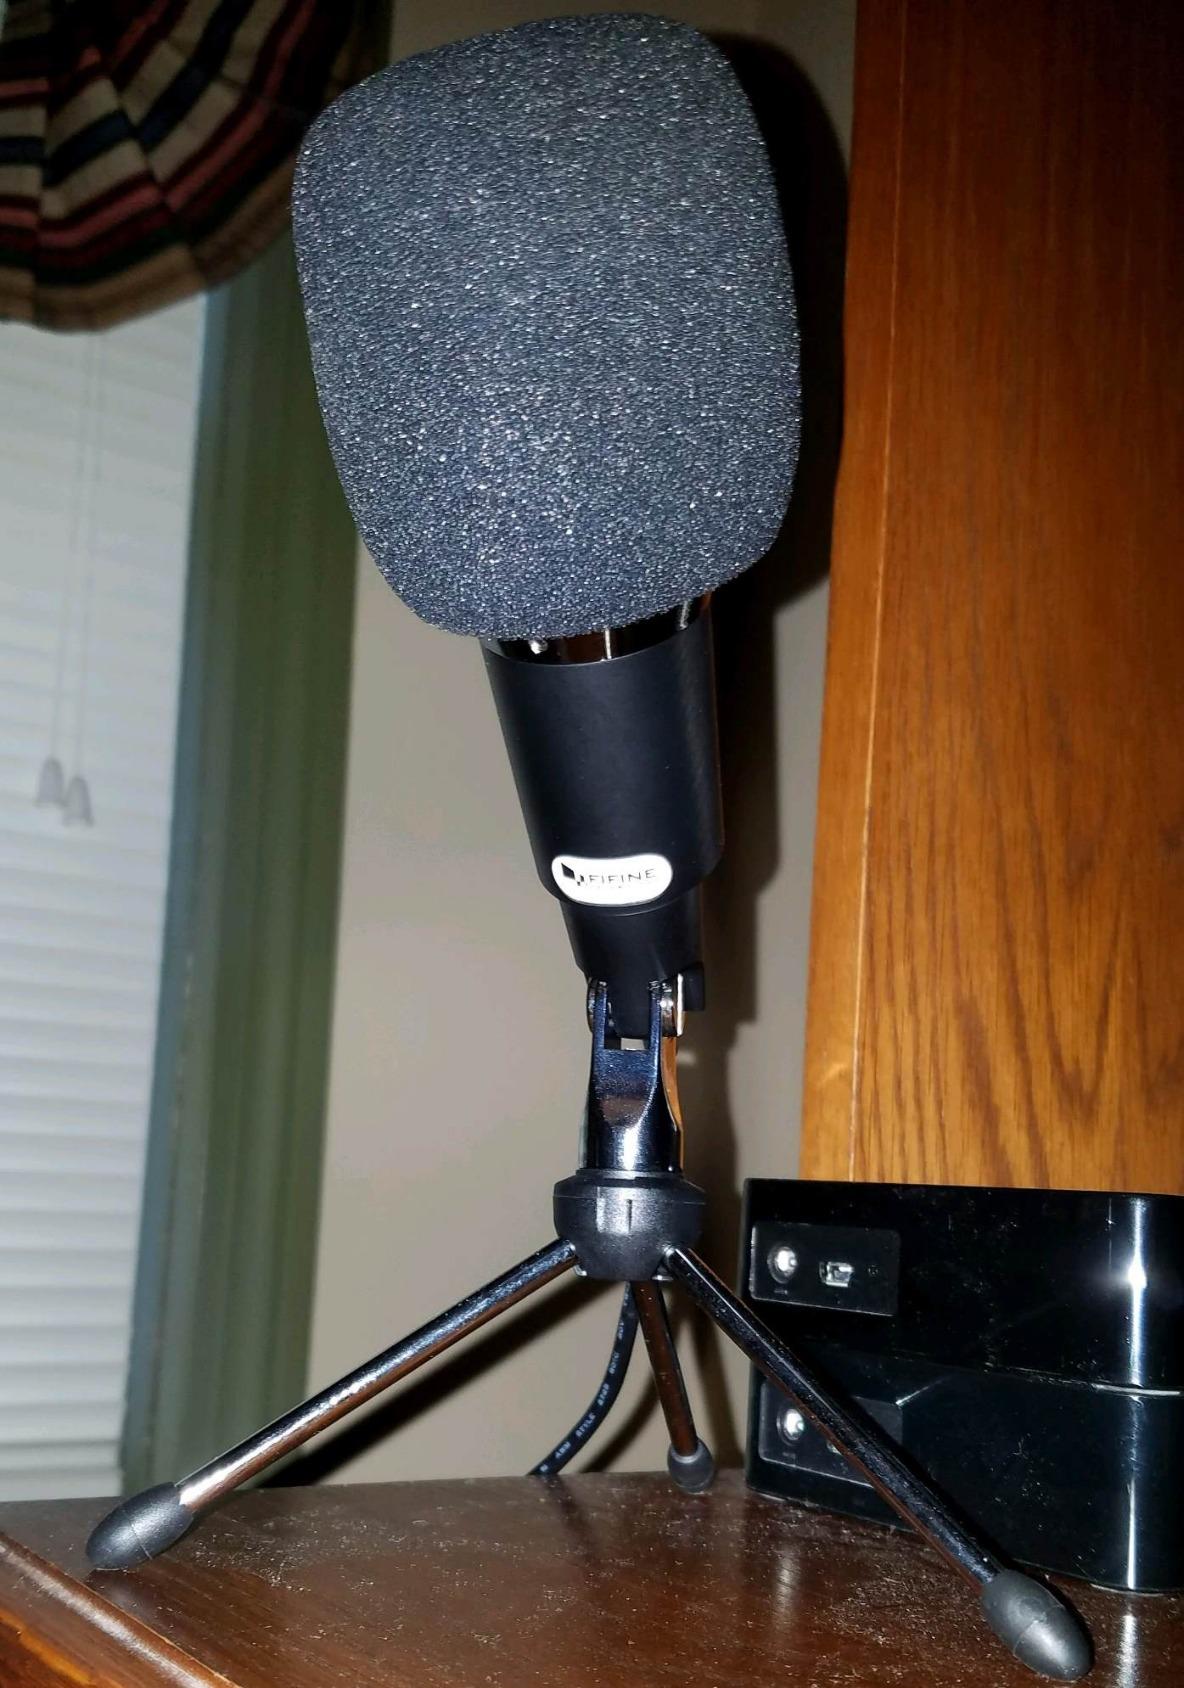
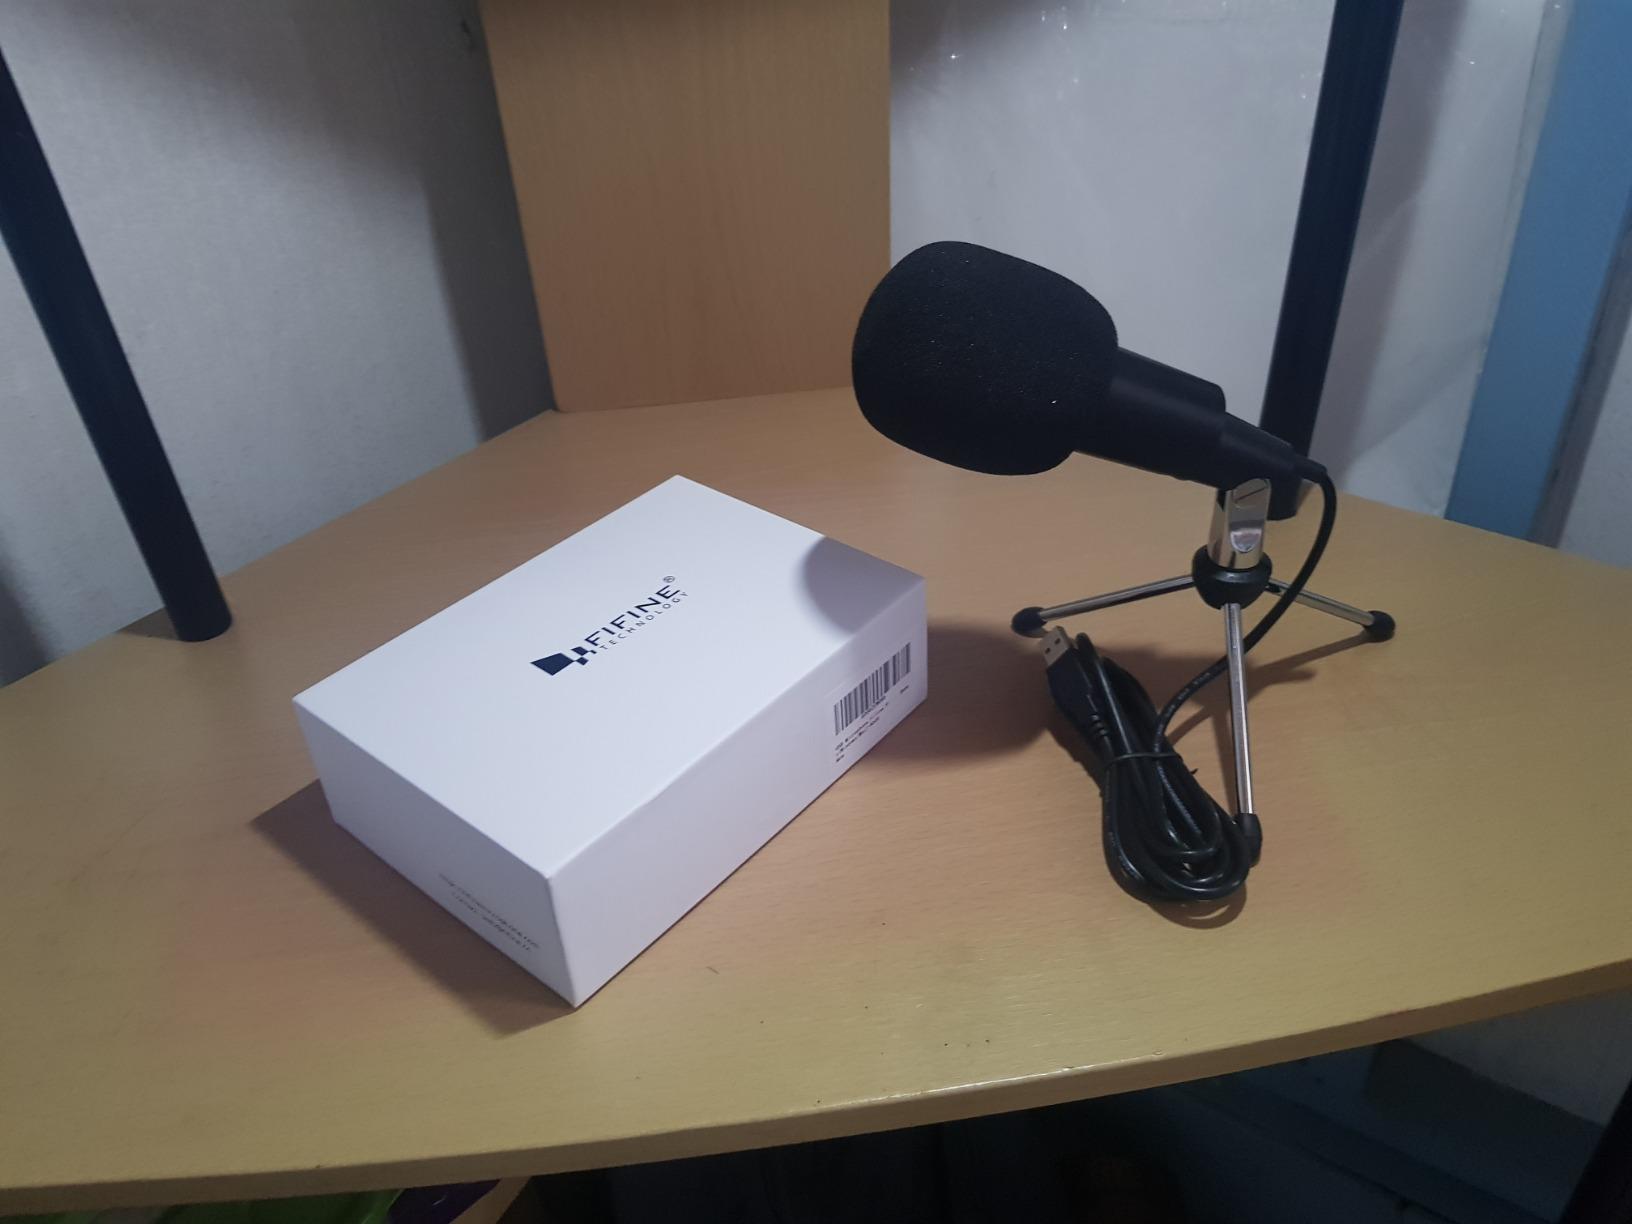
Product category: microphone
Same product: yes